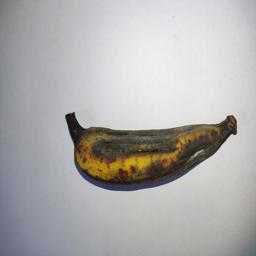
Banana variety: Bangla Kola